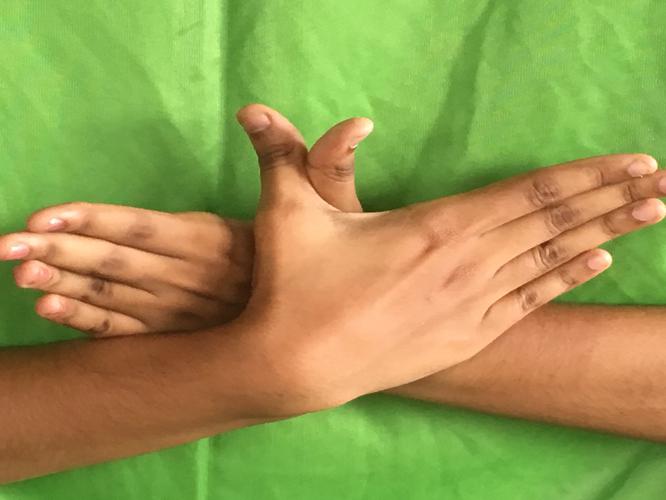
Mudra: Garuda
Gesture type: double_hand